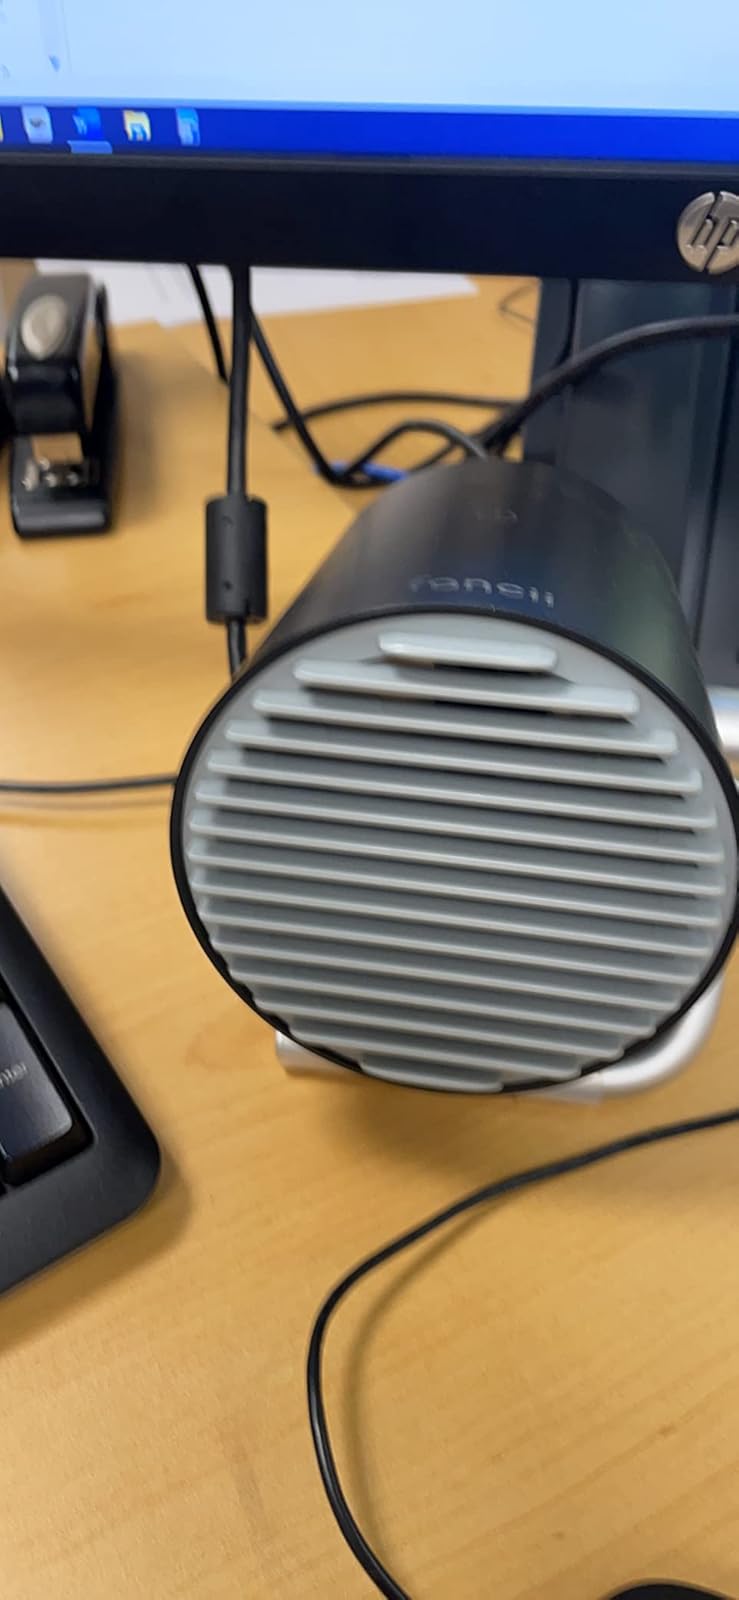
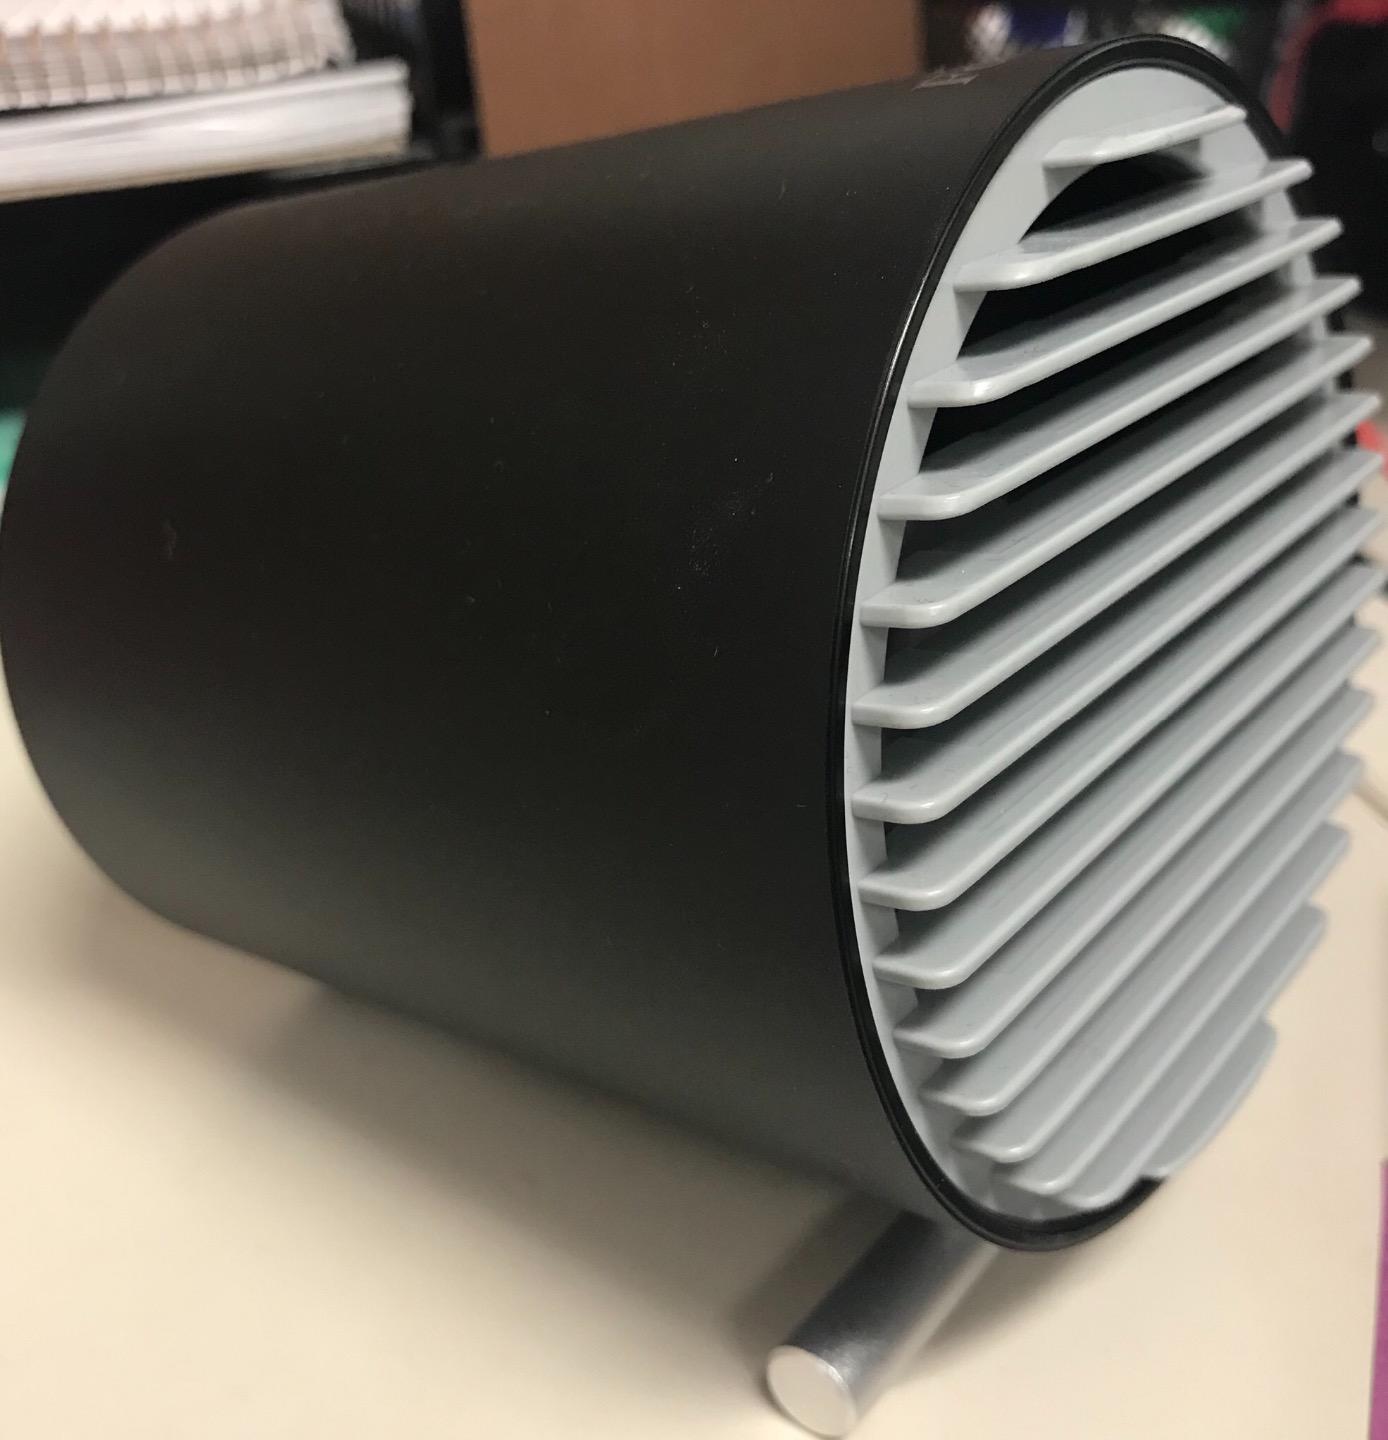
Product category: fan
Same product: yes